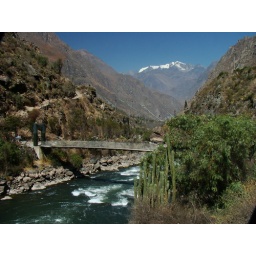
day 1: bridge over troubled.. urubamba river